Czech architecture

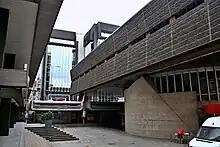
Iconic brutalist Transgas building, demolished in 2019

Functionalist Villa Tugendhat is one of the most famous examples of Czech architecture of the 20th century and is a UNESCO World Heritage Site.